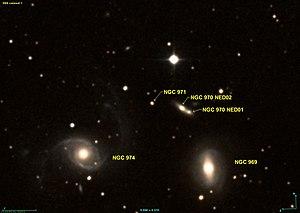
Image créée à l'aide du logiciel Aladin Sky Atlas du Centre de Données astronomiques de Strasbourg et des données de DSS (Digitized Sky Survey).
NGC 971 est une étoile située dans la constellation du Triangle.